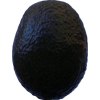
Label: black_avocado